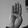
ASL letter: B